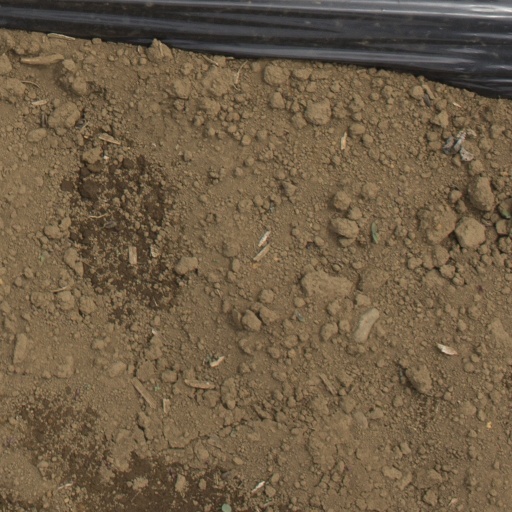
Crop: Jerusalem artichoke